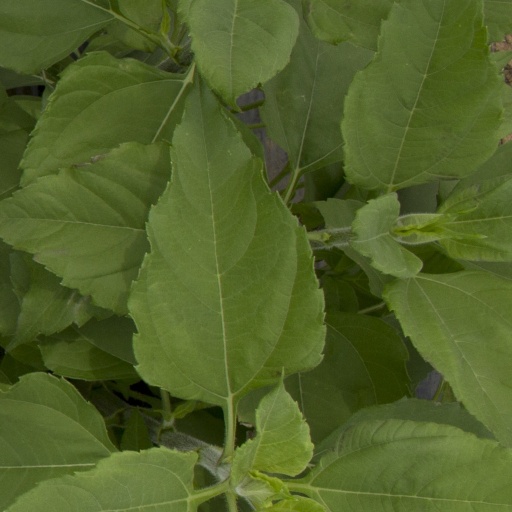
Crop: Jerusalem artichoke